Nesebar Archaeological Museum

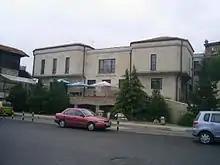
The edifice of the Nesebar Archaeological Museum

The Nesebar Archaeological Museum ("Arheologicheski muzey Nesebar") is a museum located in Nesebar, a town on the Black Sea coast of southeast Bulgaria.